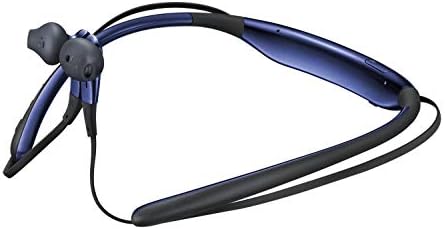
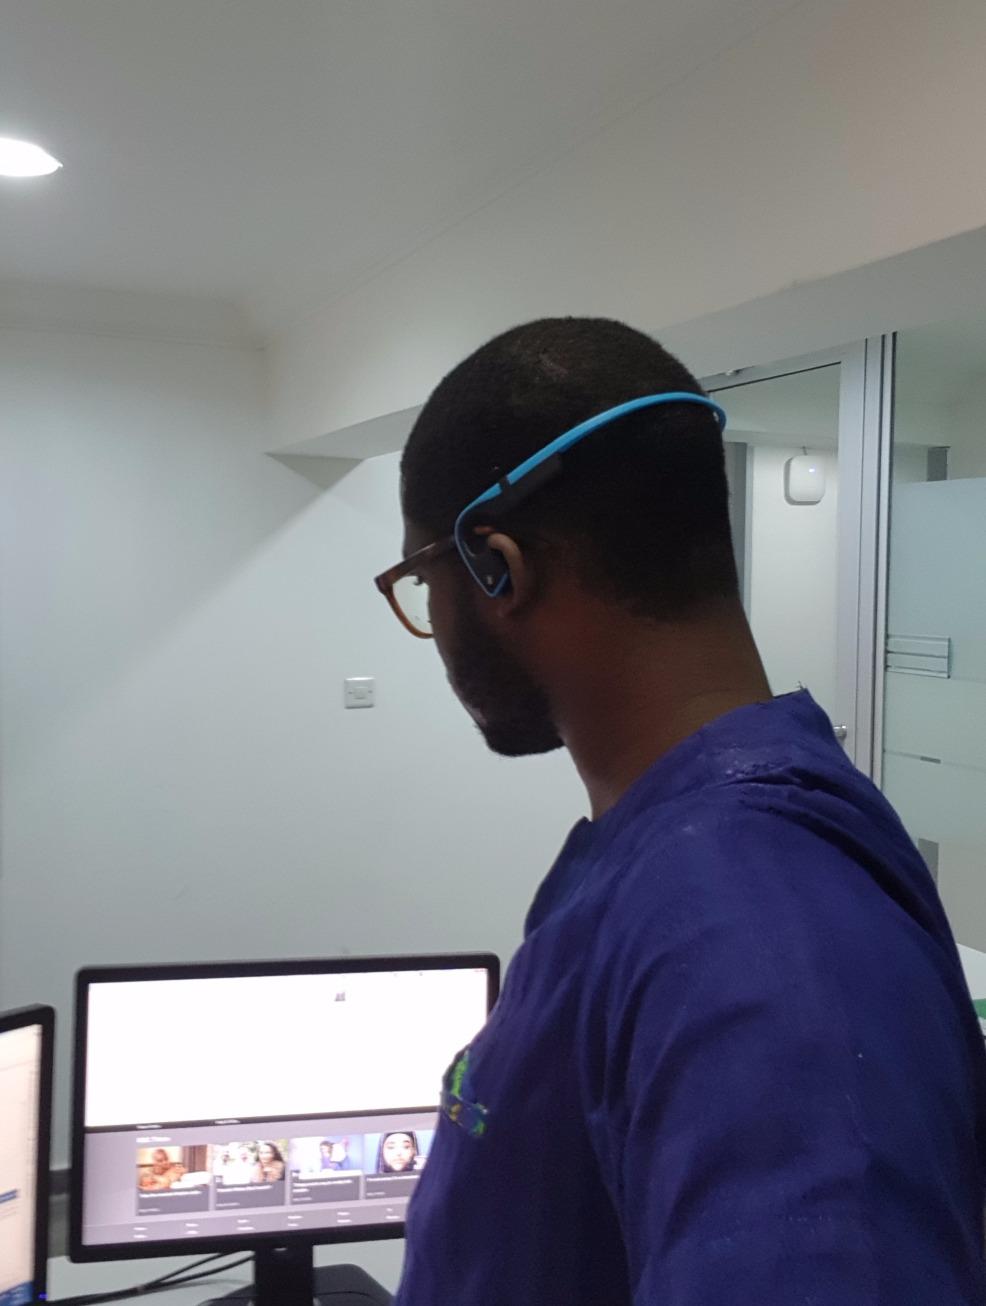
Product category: headphones
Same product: no